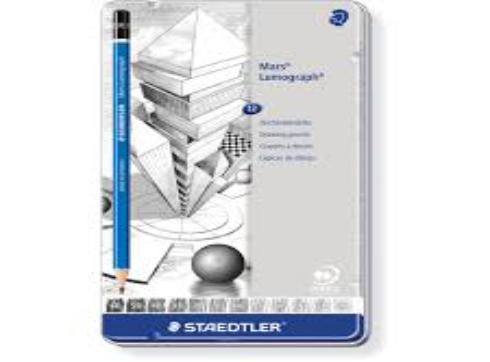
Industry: Necessities